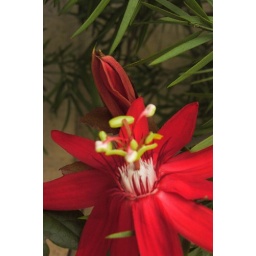
Growing over the wall next to my bus stop.